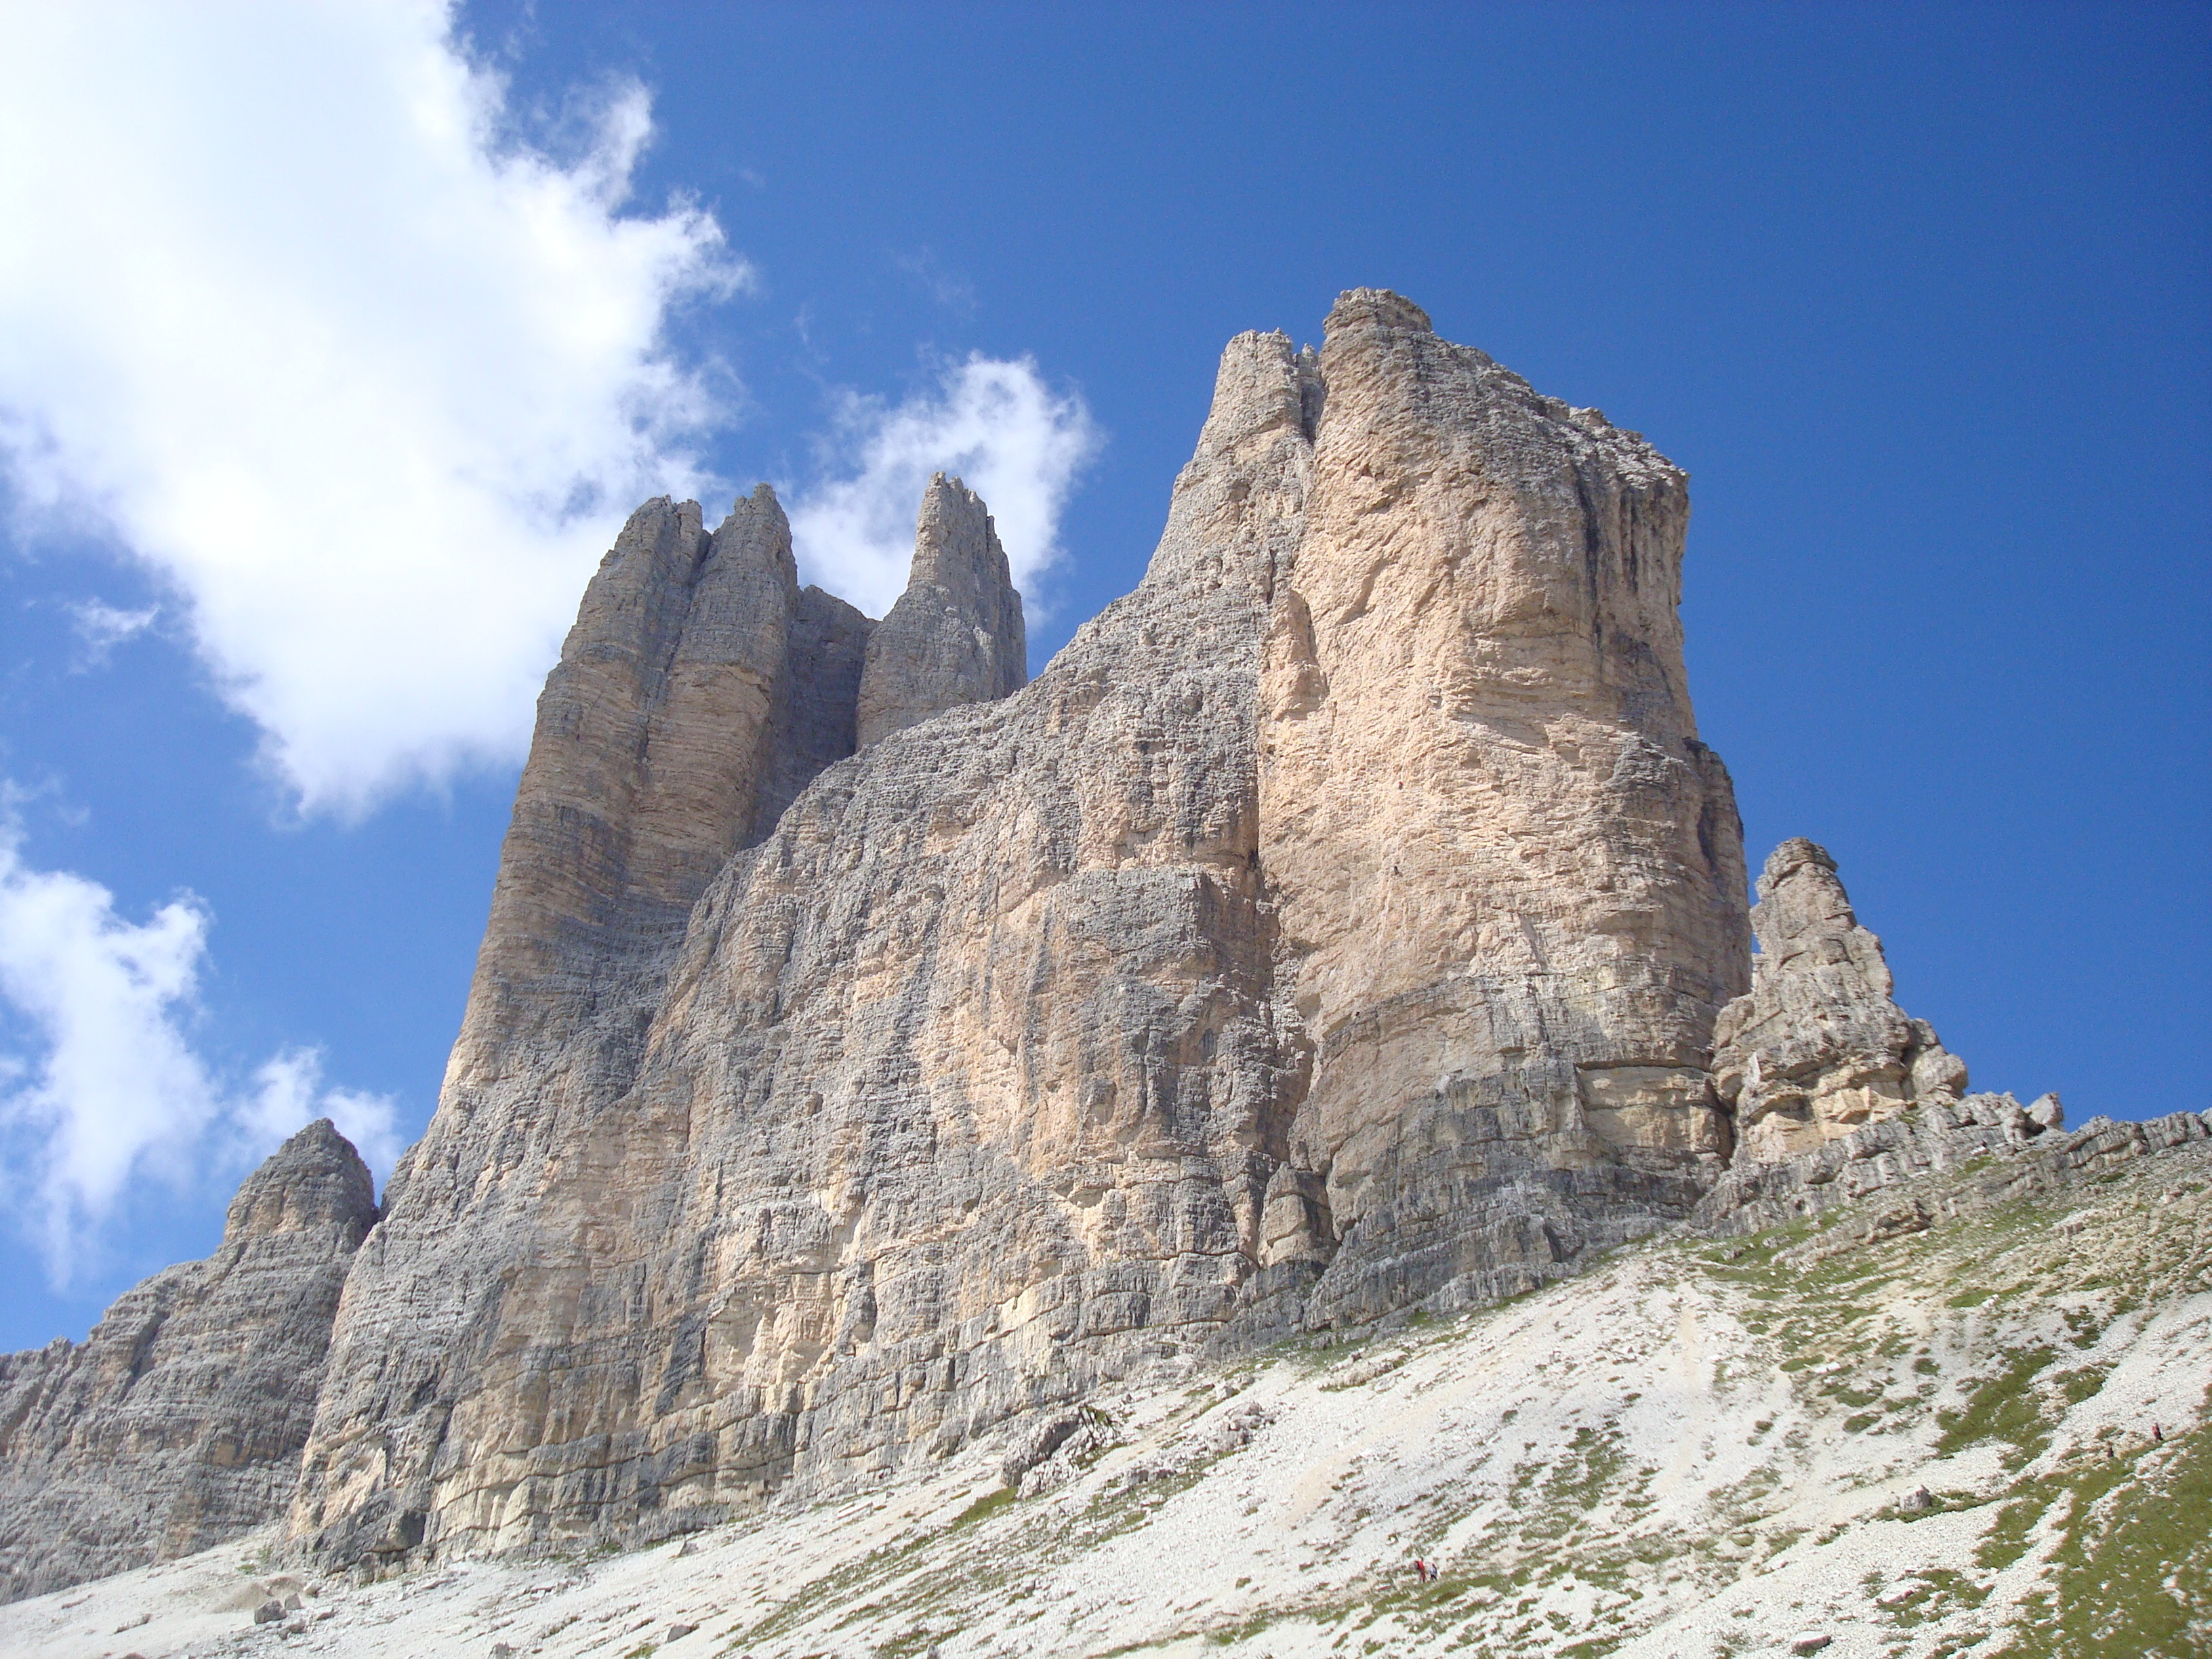
landscape, rock, mountain, sky, hiking, adventure, valley, mountain range, summer, formation, cliff, blue, terrain, national park, ridge, summit, majestic, stones, geology, three, mountains, alps, badlands, plateau, 3, dolomites, landform, battlements, geographical feature, mountainous landforms